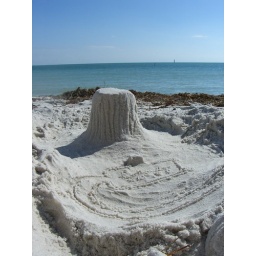
I built this in the sand on the beach at Key West. Note the meticulously rendered visitors center and parking lot!